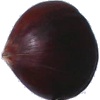
Label: Chestnut 1